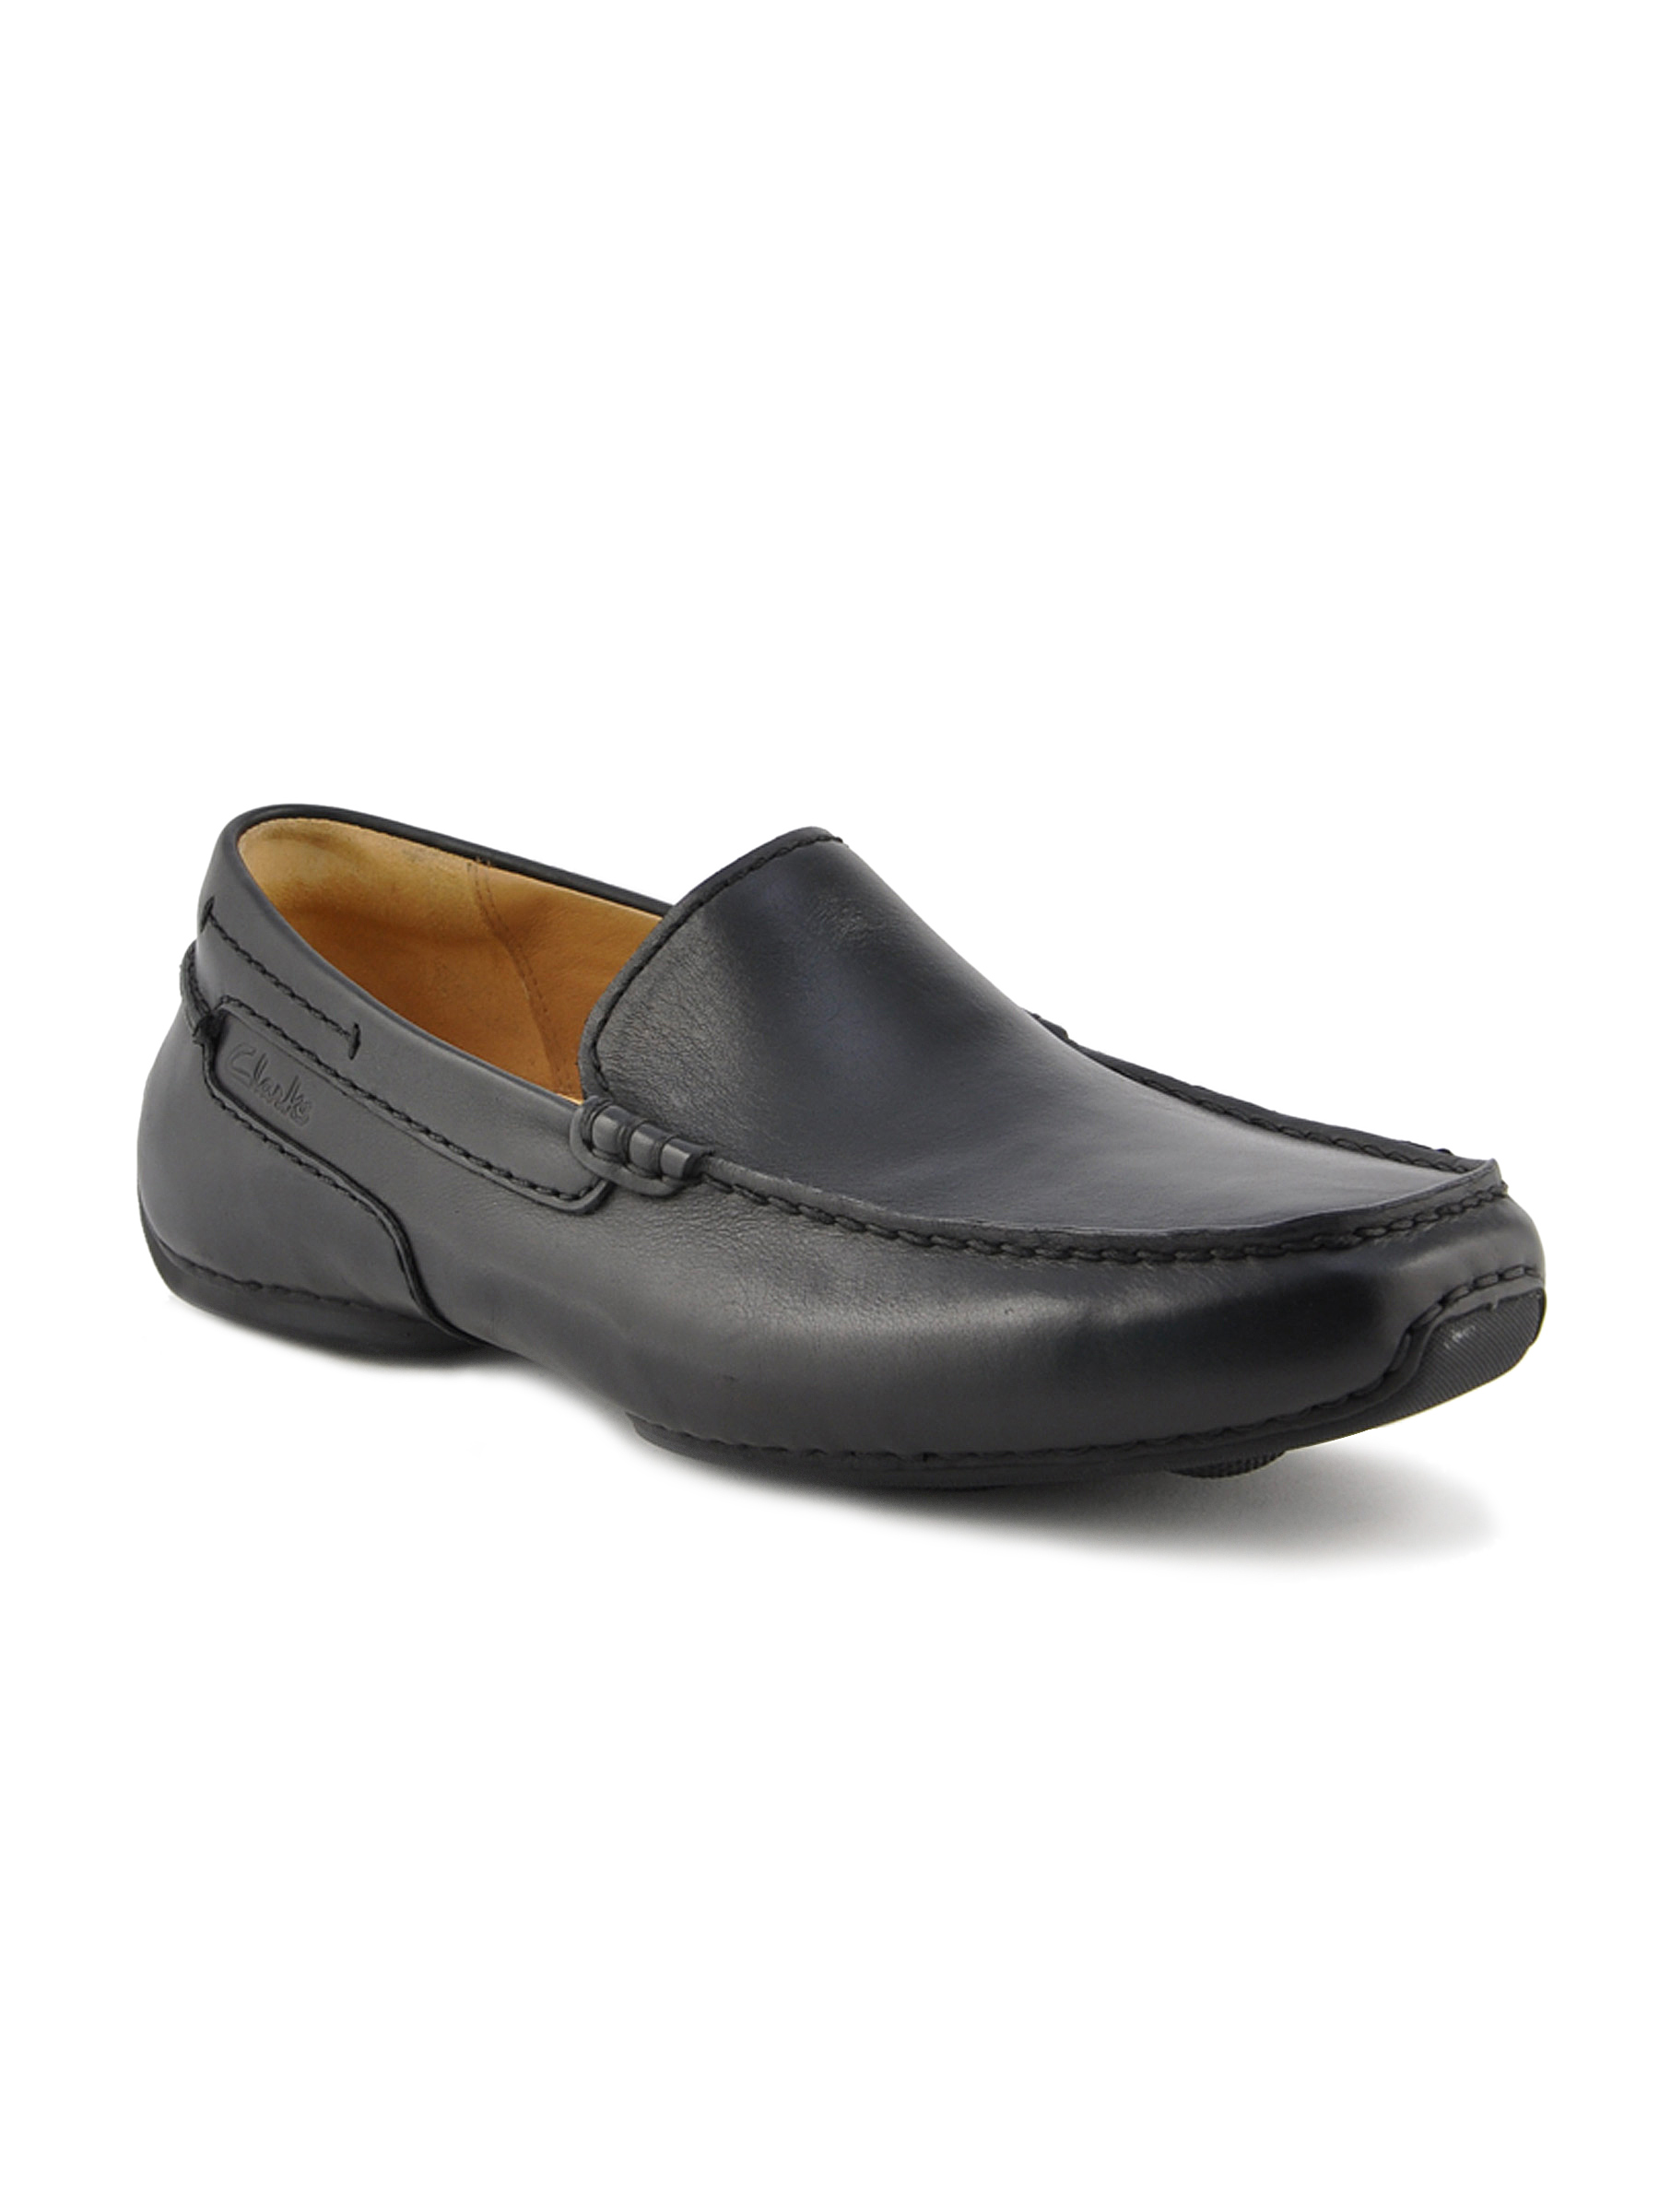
Clarks Men Black Leather Semiformal Shoes
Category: Footwear / Shoes / Formal Shoes
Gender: Men
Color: Black
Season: Spring 2012
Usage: Smart Casual